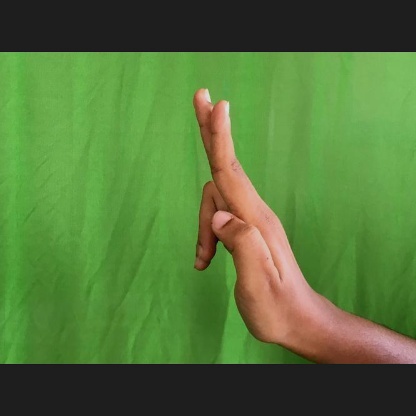
Mudra: Ardhapathaka